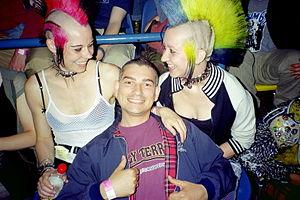
La mode gothique est un ensemble d'éléments liés à l'apparence physique associée au mouvement gothique.
L'idéologie punk est la pensée, le graphisme, l'esthétique et la musique du mouvement punk et ses variantes dans le temps. Son action liée au do it yourself est ouvertement politique, liée à la contestation de l'ordre établi, à la notion de liberté individuelle, à l'anarchisme. De nombreux auteurs comme Greil Marcus ont, après 1977, éclairé d'un jour nouveau les origines d'un mouvement qui a son importance dans la culture occidentale depuis son apparition à la fin des années 1970.